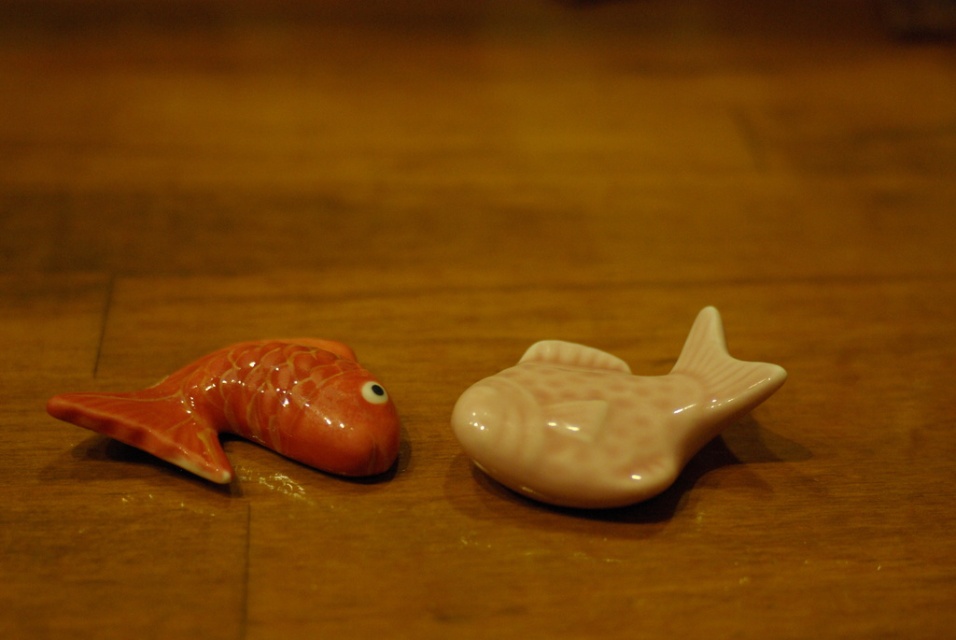
Question: Can you confirm if pink glossy fish at center is positioned above matte orange fish at left? (A) yes (B) no
Answer: B